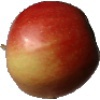
Label: Apple Red 2